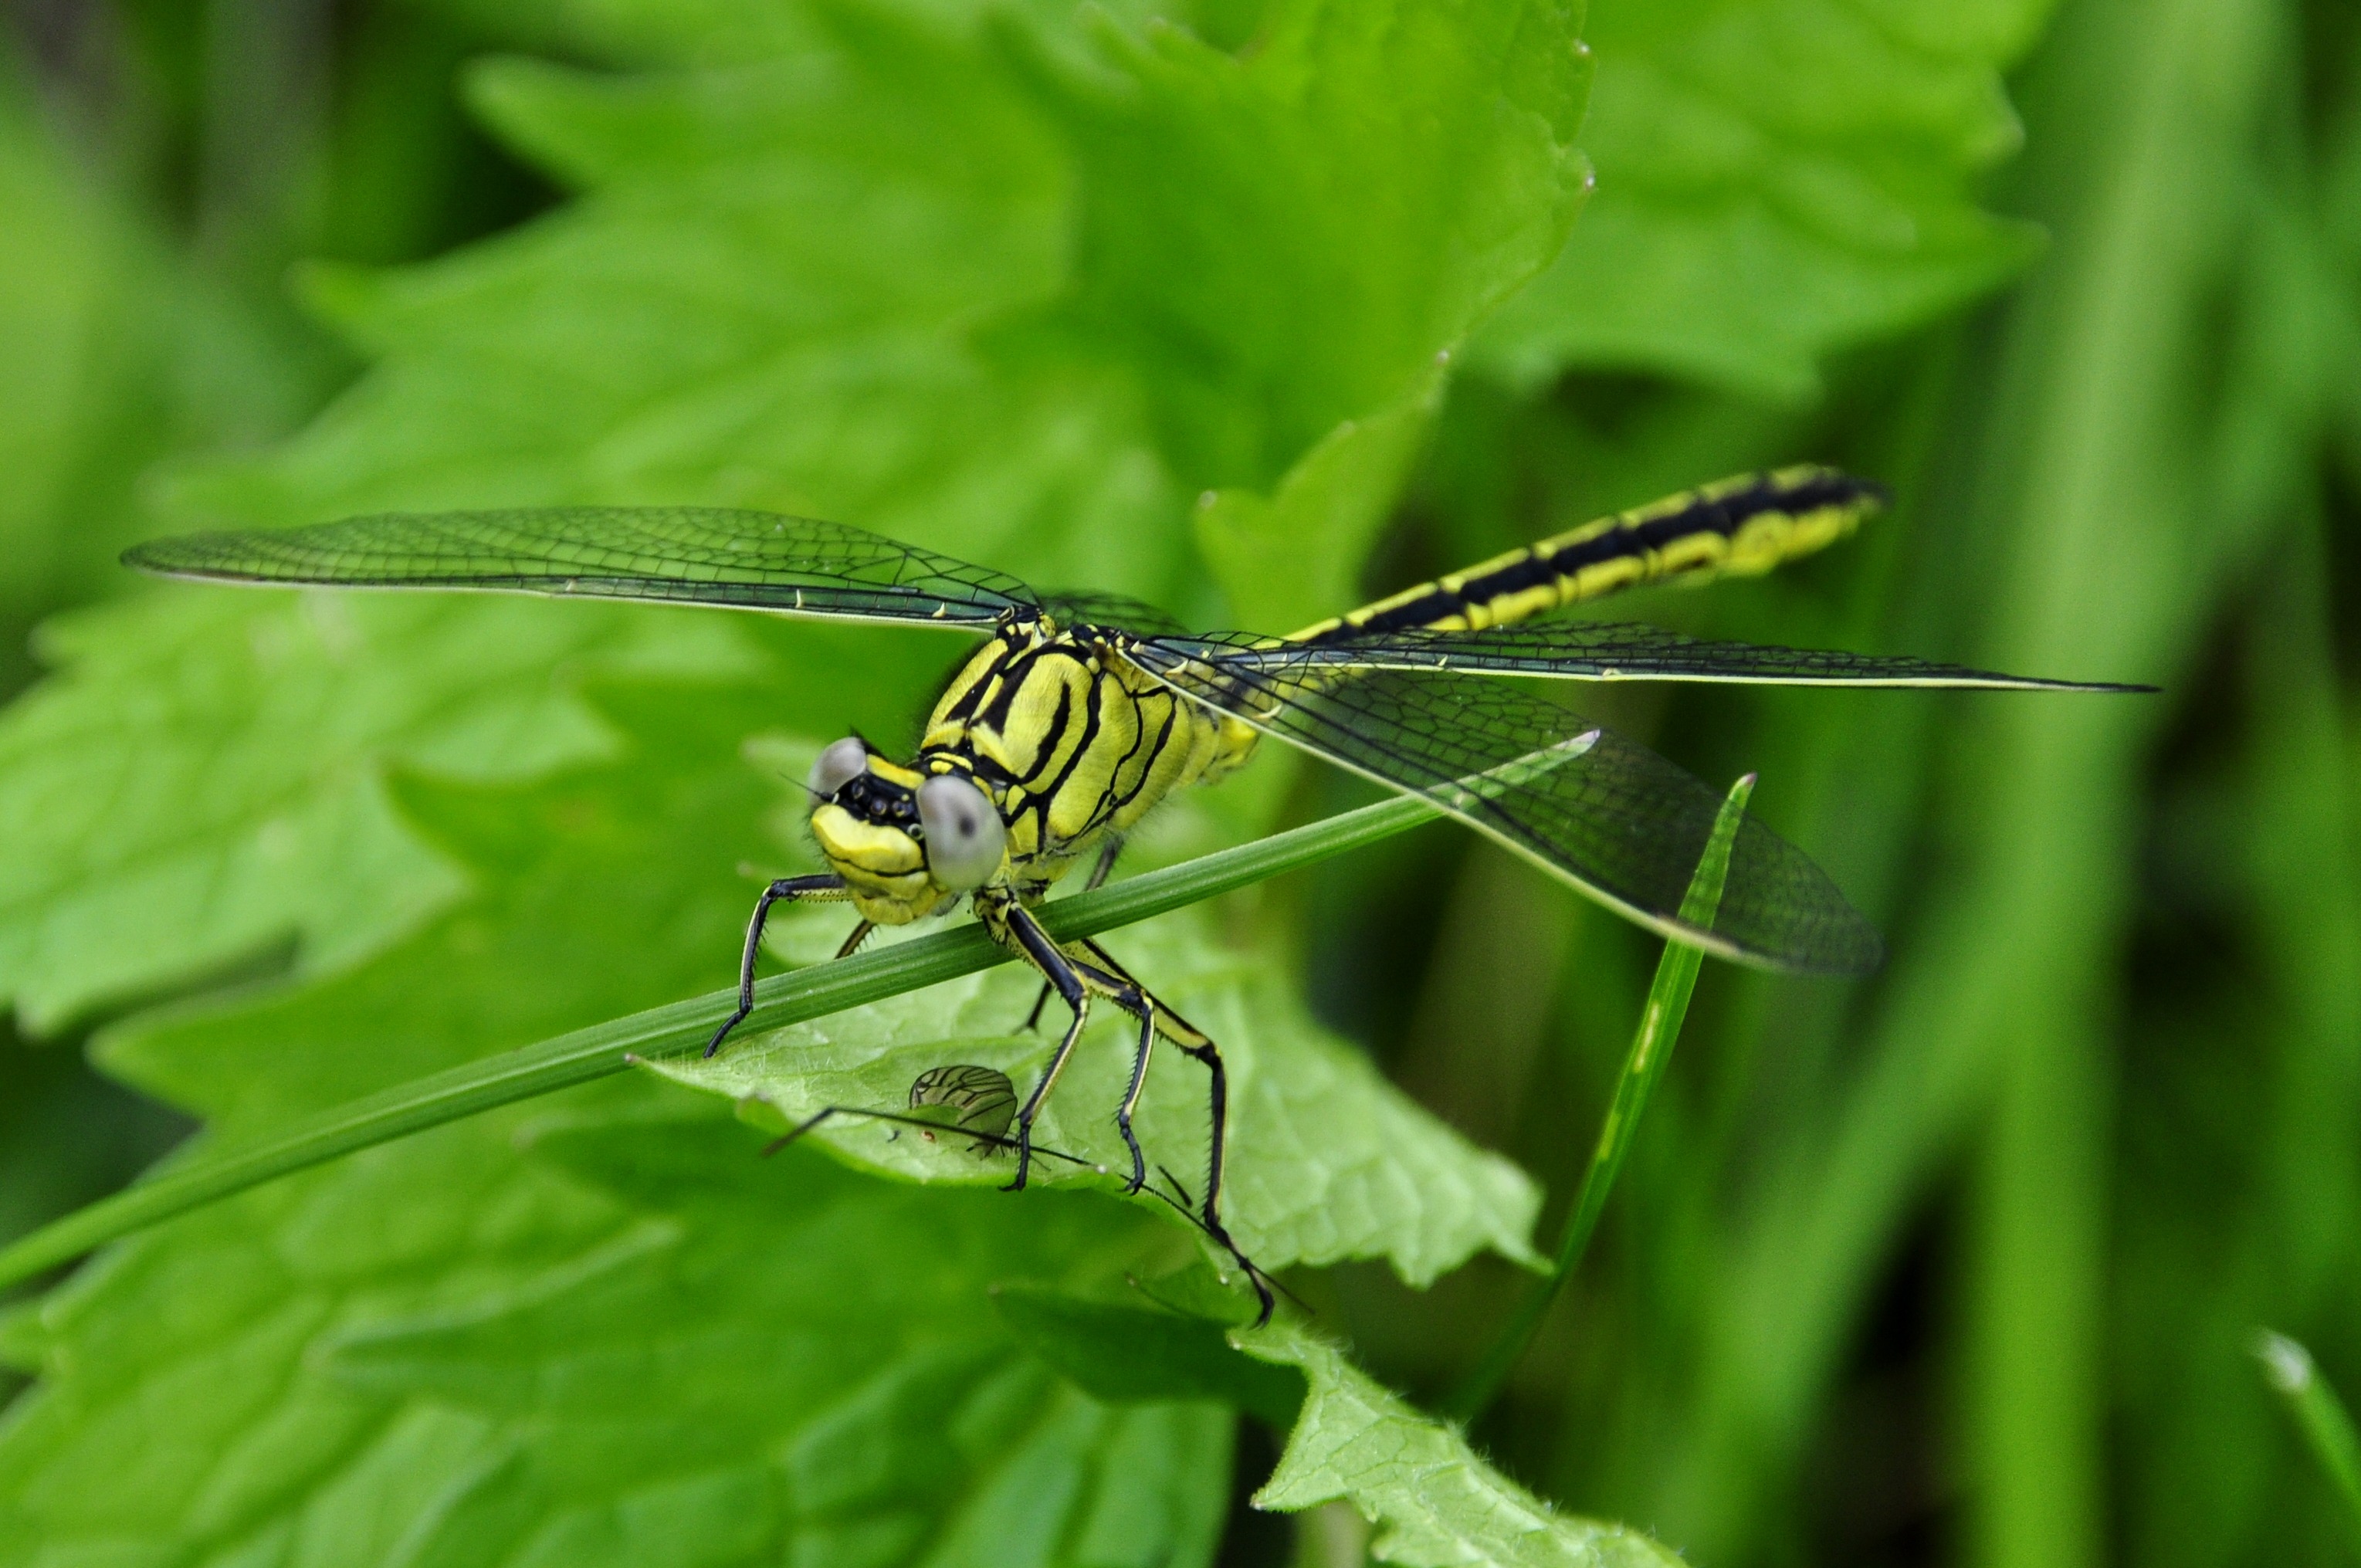
water, nature, grass, wing, green, insect, eat, fauna, invertebrate, close up, dragonfly, damselfly, prey, macro photography, arthropod, predatory insect, plant stem, dragonflies and damseflies, net winged insects